Pervez Hoodbhoy

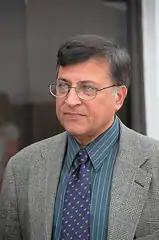
Hoodbhoy in October 2015

Pervez Amirali Hoodbhoy (born 11 July 1950) is a Pakistani nuclear physicist and author. He has been considered by many as one of the most vocal, progressive and liberal member of the Pakistani intelligentsia. Hoodbhoy is known for his opposition to nuclear weapons and vocal defence of secularism, freedom of speech, scientific temper and education in Pakistan. Some senior journalists, political and army figures have leveled accusations of treason and unbelief against him but he has rebutted them. Instead he regards himself as a global citizen.